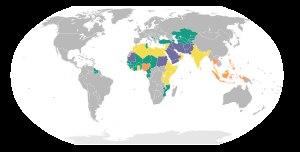
L'islamisme est un courant de pensée musulman, essentiellement politique, apparu au XXᵉ siècle. L'usage du terme depuis sa réapparition dans la langue française à la fin des années 1970 a beaucoup évolué.
La charia représente dans l'islam diverses normes et règles doctrinales, sociales, cultuelles et relationnelles édictées par la révélation. Le terme utilisé en arabe dans le contexte religieux signifie « chemin pour respecter la loi [de Dieu] ». Il est d’usage de désigner en Occident la charia par le terme de loi islamique, qui est une traduction approximative puisque n'englobant que partiellement le véritable sens du mot. La charia codifie à la fois les aspects publics et privés de la vie d’un musulman, ainsi que les interactions sociales. Les musulmans considèrent cet ensemble de normes comme l’émanation de la volonté de Dieu. Le niveau, l’intensité et l’étendue du pouvoir normatif de la charia varient considérablement sur les plans historiques et géographiques.
La Muttawa ou officiellement Hay'ah est le nom de la police religieuse dans certains pays musulmans, dont le rôle est d'appliquer les principes de la charia dans la sphère publique.
L'islam est une religion apparue au VIIᵉ siècle sous l'impulsion de son prophète, Mahomet. Une certaine unité est conservée jusqu'au califat abbasside qui voit se morceler l'empire. Cette période peut prendre le nom de « début du monde musulman. » Durant ses premiers siècles, l'islam, en tant que religion, se structure, se développe et met en place certains de ses traits doctrinaux, cultuels et culturels caractéristiques.